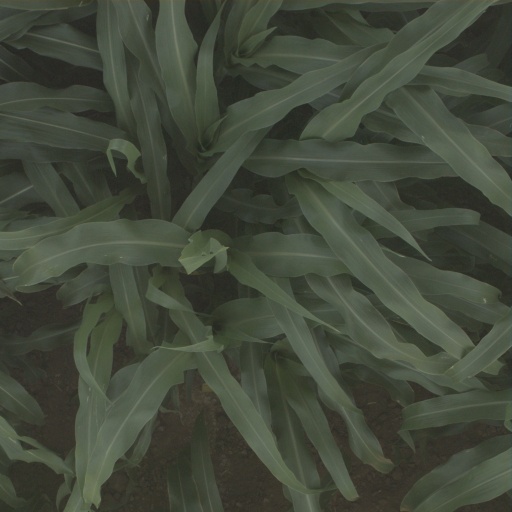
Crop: sorghum